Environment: real
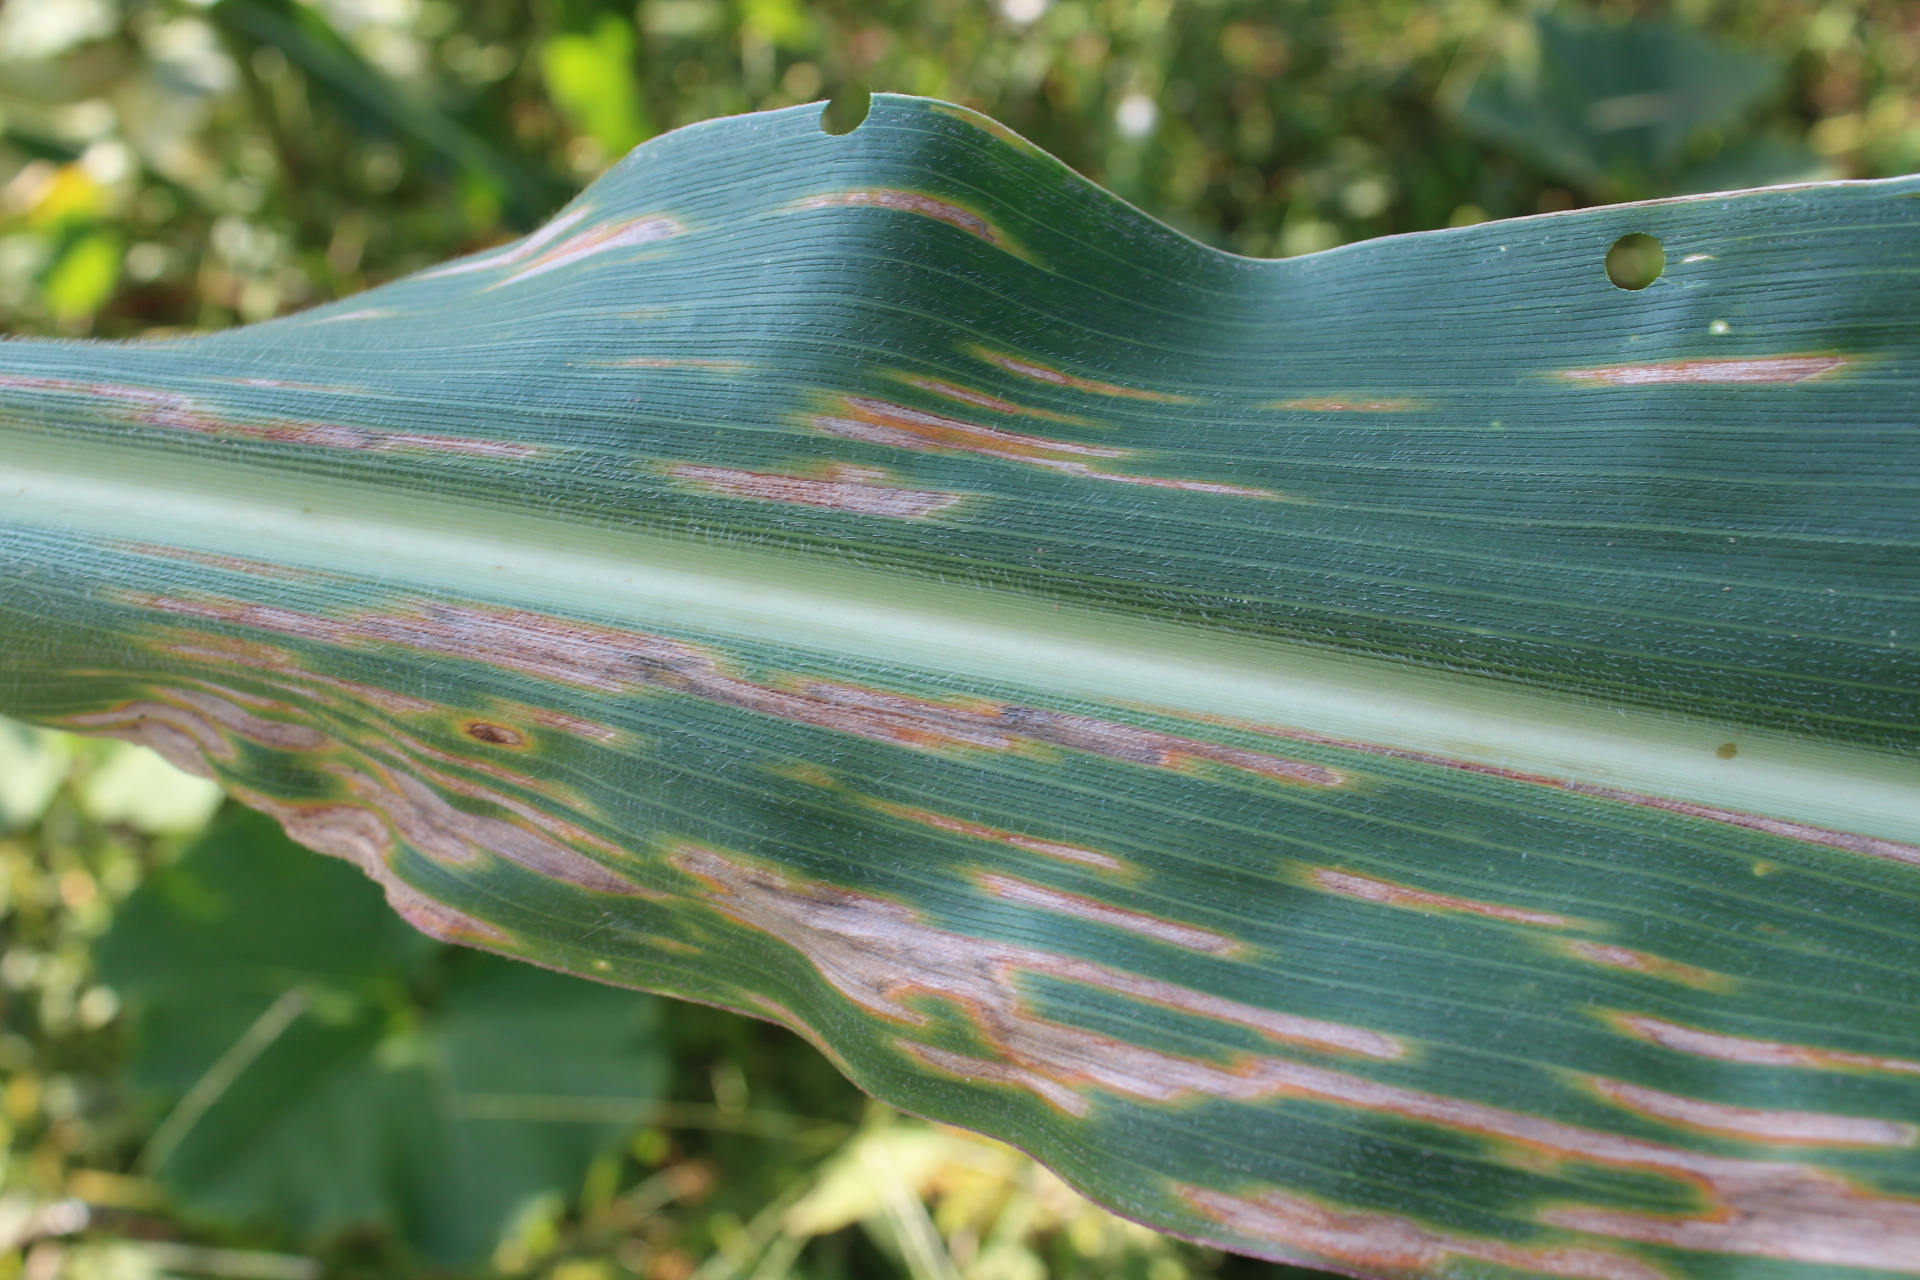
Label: gray_leaf_spot